1988 Memorial Cup

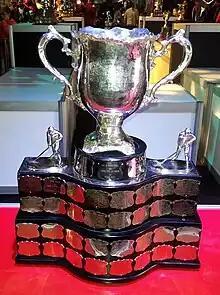
Silver bowl trophy with two large handles, mounted on a wide black plinth engraved with team names on silver plates.

The 1988 Memorial Cup occurred May 7–14 at the Centre Georges-Vézina in Chicoutimi, Quebec. It was the 70th annual Memorial Cup competition and determined the major junior ice hockey champion of the Canadian Hockey League (CHL). Participating teams were the Quebec Major Junior Hockey League champion Hull Olympiques, the QMJHL runner-up, the Drummondville Voltigeurs, as well as the winners of the Western Hockey League and Ontario Hockey League which were the Medicine Hat Tigers and Windsor Spitfires. The original host team, the Chicoutimi Saguenéens, did not participate as they did not make it far enough in the QMJHL playoffs. Although the Spitfires entered the Cup final having won 39 of the previous 40 games they had played, Medicine Hat won their second Memorial Cup in a row, defeating Windsor in the final game.